Vsevolod Ivanovich Roborovsky

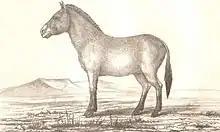
Sketch of Przewalski's horse by Roborovsky

Roborovsky was born in St Petersburg to a father who came from nobility, but little is known about his mother. The family owned a farm in the village of Taraki in Tver province north of Moscow. He had two older sisters. His paternal grandfather Ivan Mikhailovich was an Orthodox clergyman. He studied at the Vilensky classical gymnasium and joined the 145 Novocherkassk infantry regiment in 1876, becoming a non-commissioned officer in 1877, trained in Helsinki and then became an ensign in 1878.